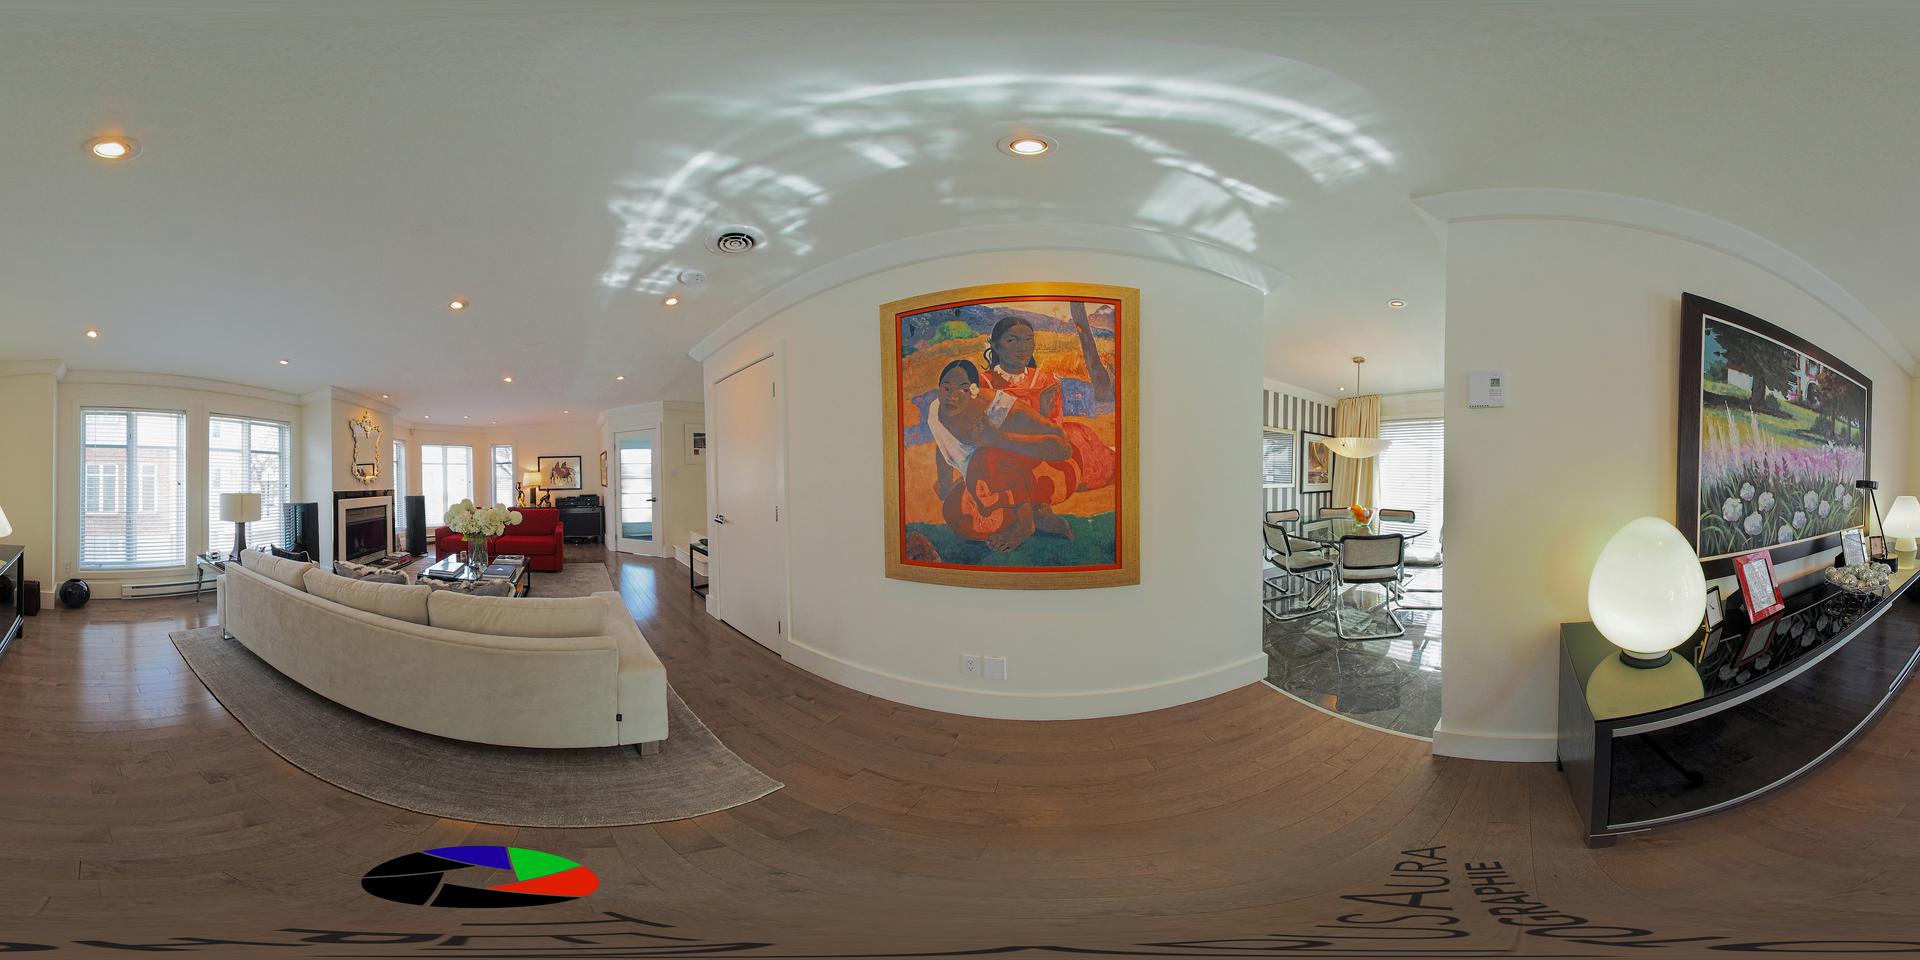
Referred object: the vase of white flowers on the coffee table

Referred object: the large colorful framed painting